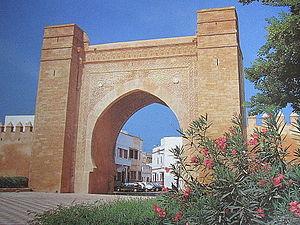
Porte Bab Lamrissa
Le Maroc, ou depuis 1957, en forme longue le royaume du Maroc, autrefois l'Empire chérifien, est un État unitaire régionalisé situé en Afrique du Nord. Son régime politique est une monarchie constitutionnelle. Sa capitale est Rabat et sa plus grande ville Casablanca.
Salé est une ville et commune du Maroc, chef-lieu de la préfecture de Salé, au sein de la région de Rabat-Salé-Kénitra. Elle est située au bord de l'océan Atlantique, sur la rive droite de l'embouchure du Bouregreg, en face de la capitale nationale Rabat. Ceci explique que les deux villes soient parfois qualifiées de « villes jumelles », mais chacune dispose de ses traditions et de son histoire propres. En 2014, la commune comptait 982 163 habitants. Salé est reliée à Rabat par plusieurs ponts dont le pont Hassan II est le plus utilisé.